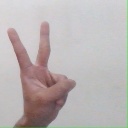
अक्षर: क